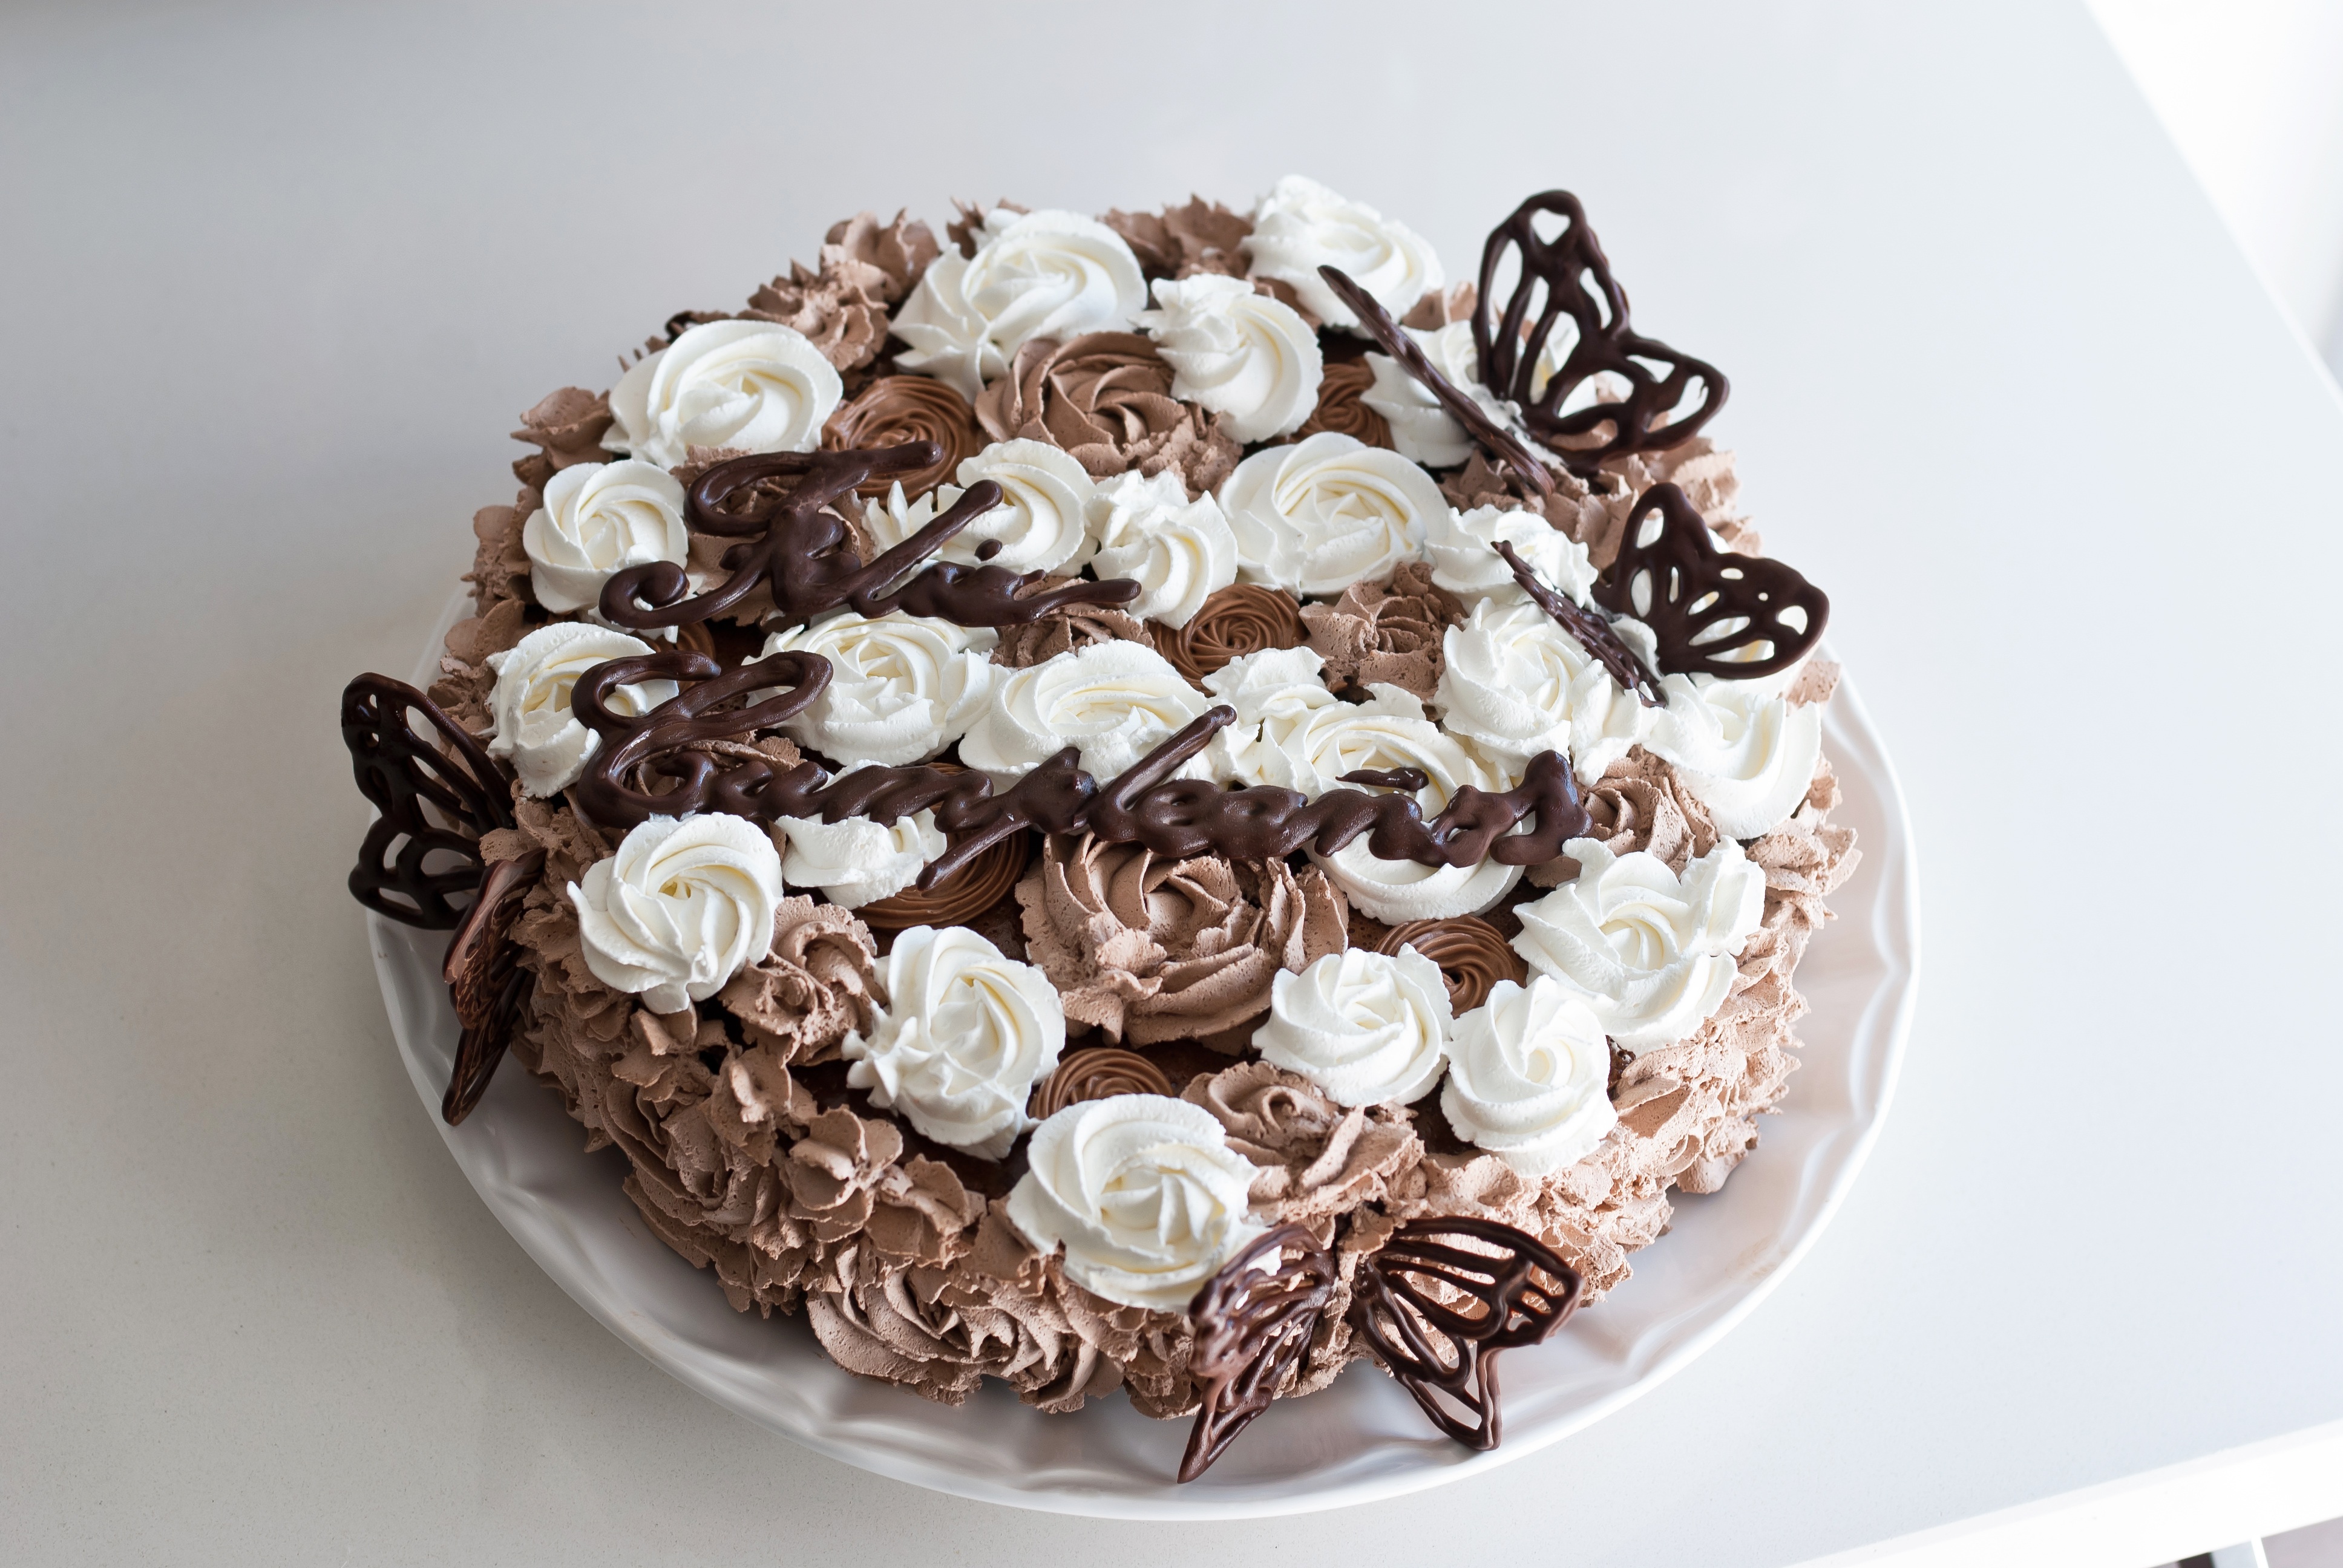
sweet, flower, dish, meal, food, produce, breakfast, chocolate, dessert, cuisine, cream, pie, chocolate cake, coconut, whipped cream, icing, birthday, delight, baked goods, flavor, praline, torte, sponge cake, buttercream, snack food, chocolate truffle